Indian Institute of Information Technology, Allahabad

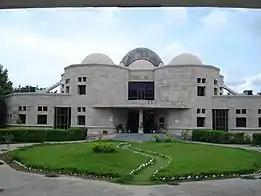
Central Library

Since the first phase of construction of the campus which started in 2001, academic buildings were designed on the basis of "Penrose geometry", styled on tessellations developed by the mathematical physicist Roger Penrose.